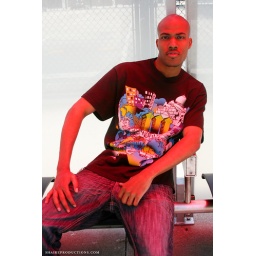
Photo by Sherrie Thai of Shaireproductions.comThis photo was shot with available light underneath a bus shelter with a red translucent rooftop.